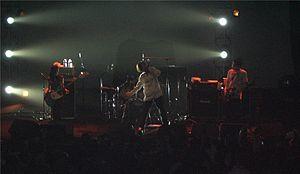
Melt-Banana en concert en 2008
Melt-Banana est un groupe de noise rock et punk hardcore japonais, originaire de Tokyo.